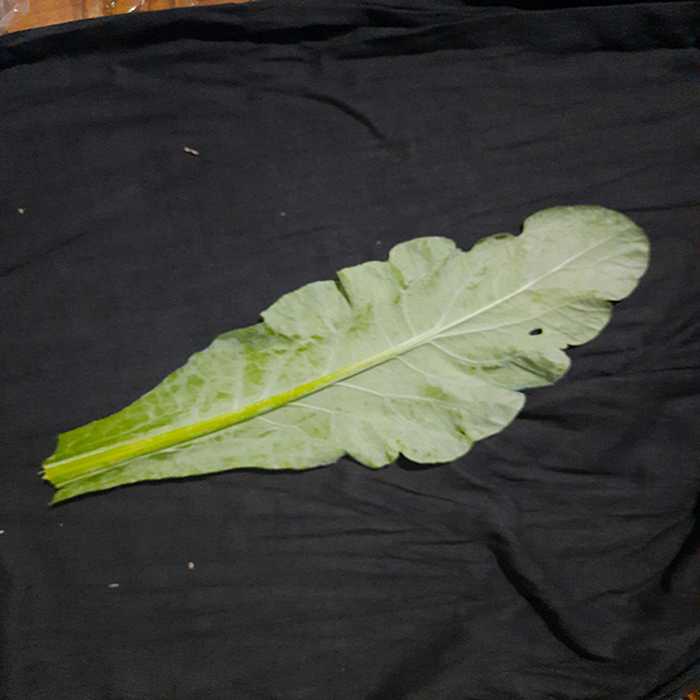
Plant: Cauliflower
Label: Fresh leaf